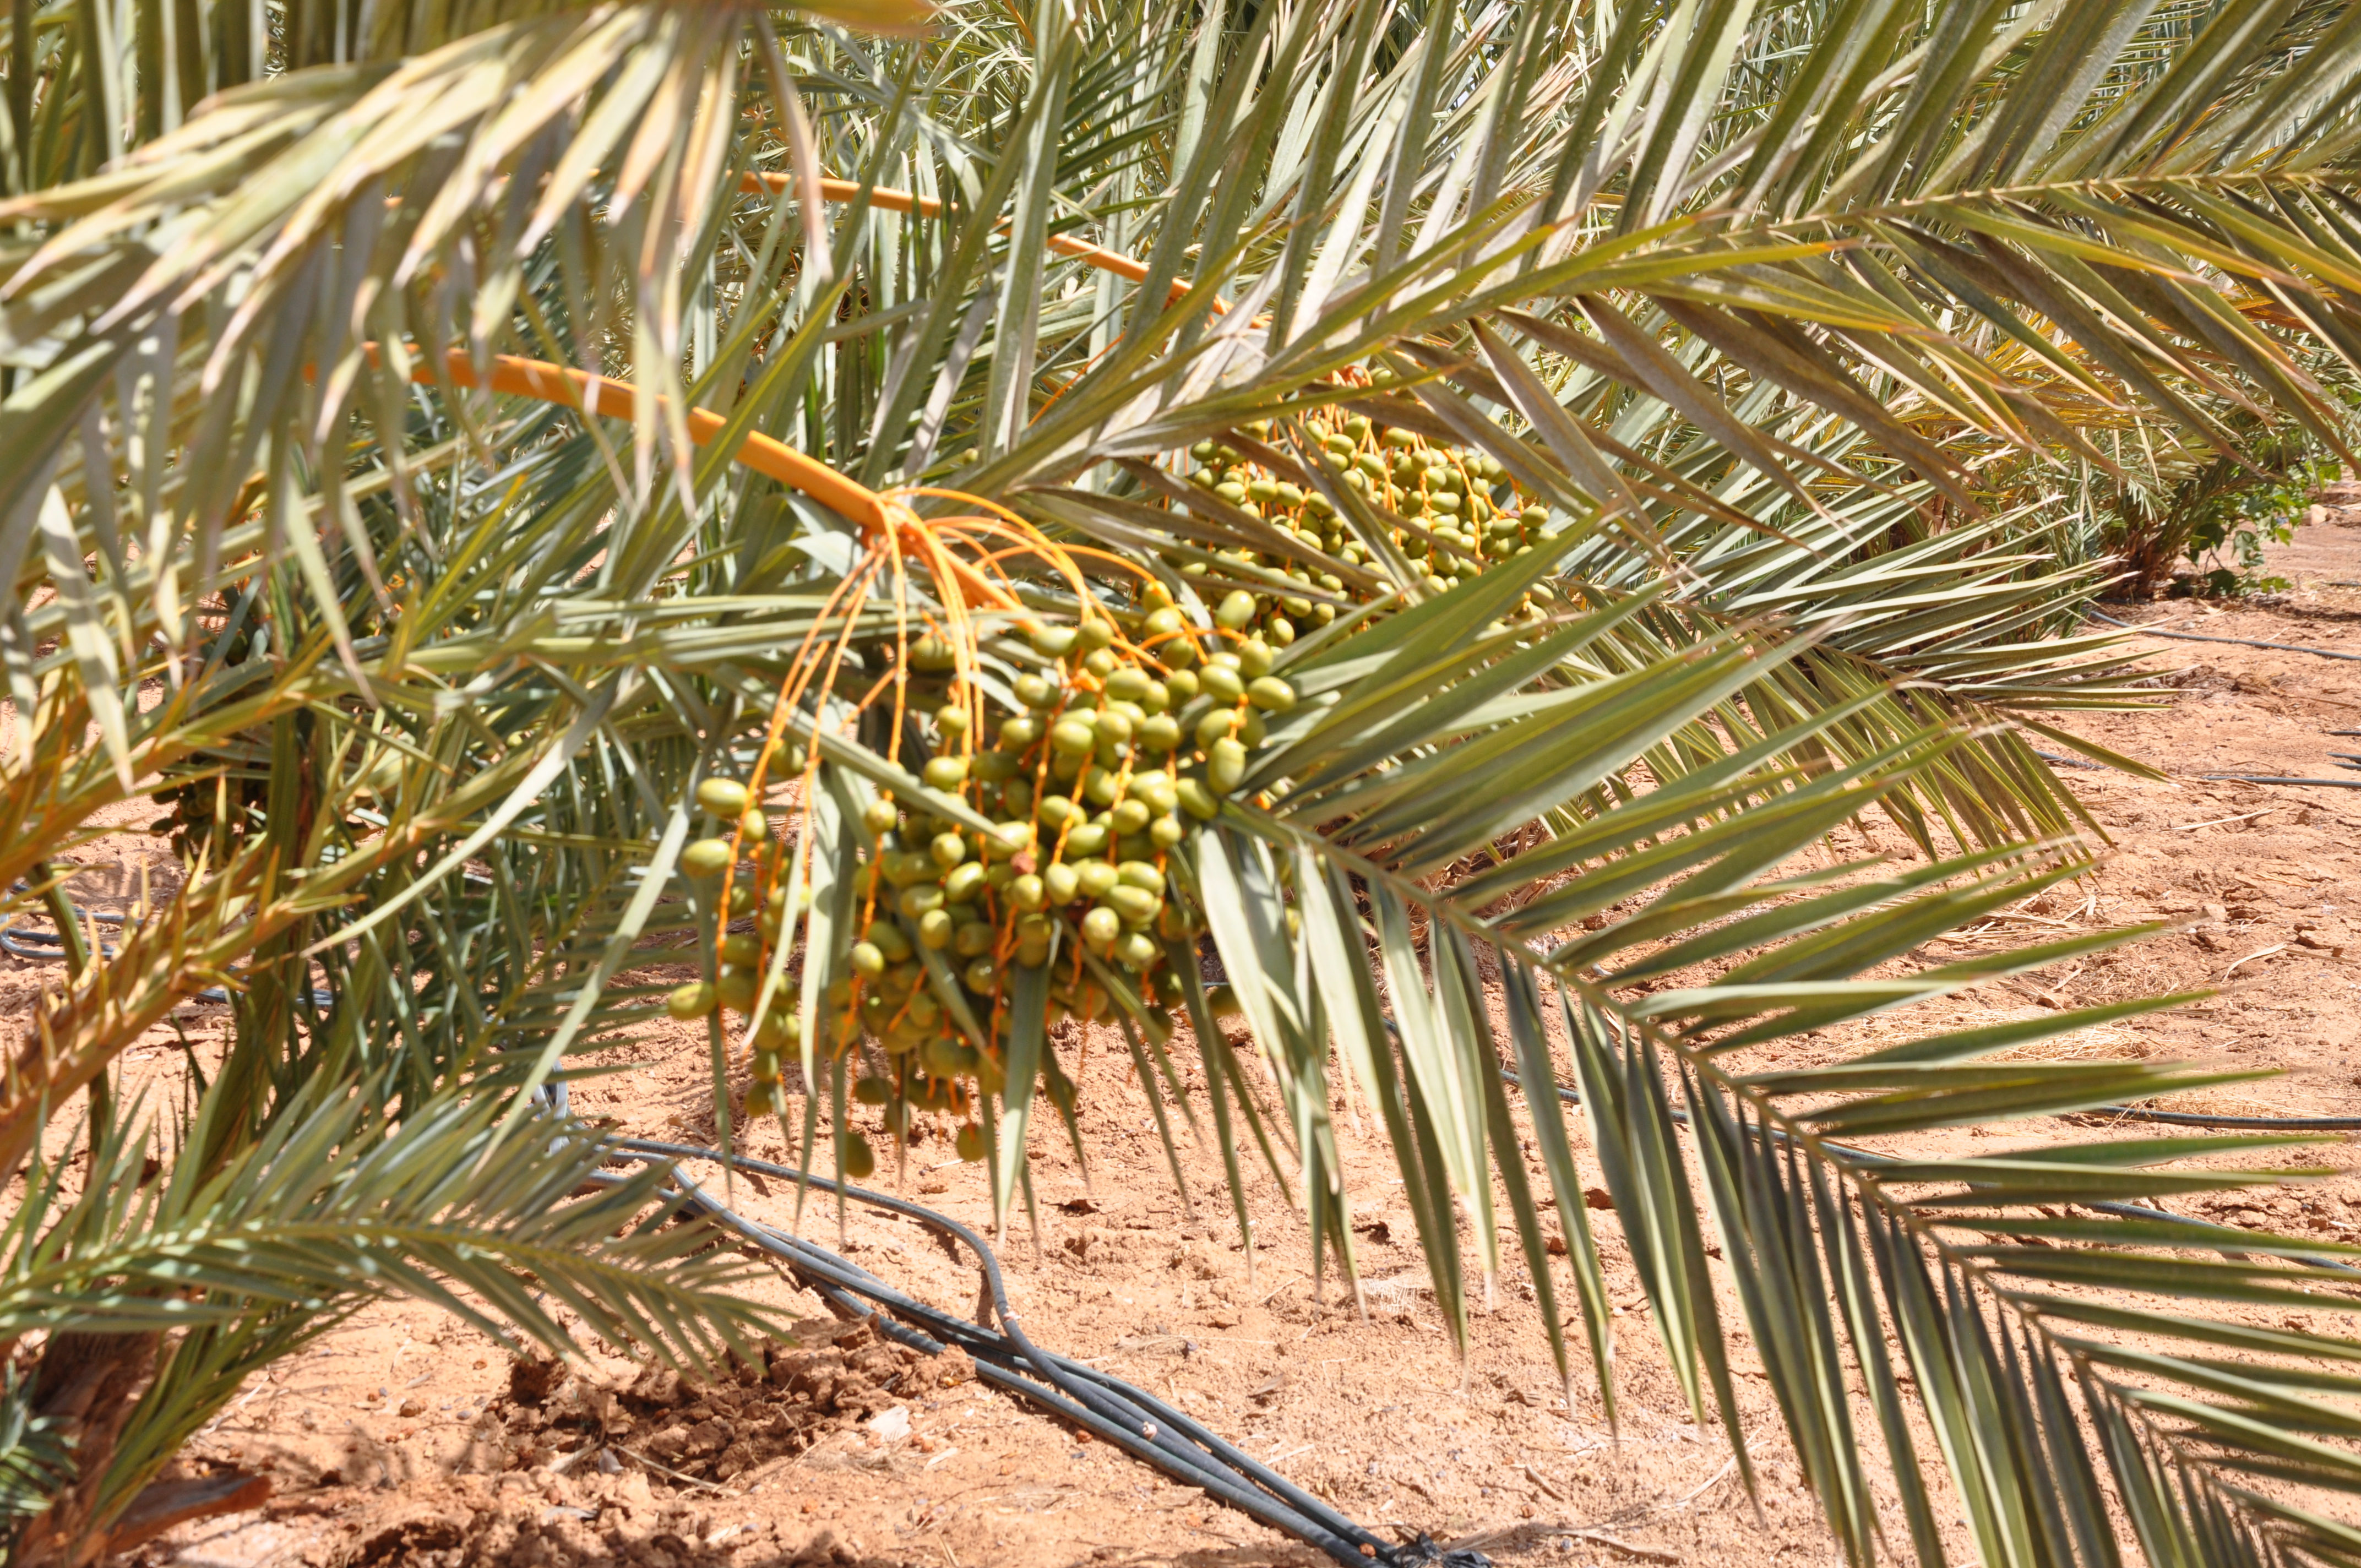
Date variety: Boufagous